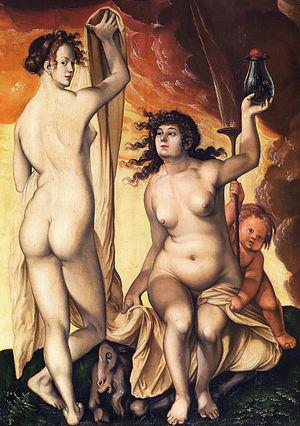
Un sorcier ou une sorcière est une personne qui pratique la sorcellerie. Si l'image du sorcier et de la sorcière est très variable selon les cultures, la sorcière est dans le monde occidental principalement associée à sa capacité à voler sur un balai, aux sabbats et à la chasse aux sorcières. Le sorcier est parfois associé au voyant, d'autres l'associent au chaman, qui est un spécialiste de la communication avec les puissances de la nature et les défunts. La sorcière est un personnage récurrent de l'imaginaire contemporain, à travers les contes, les romans, les films et les masques des fêtes populaires.
La Hingrie est un hameau faisant partie de Rombach-le-Franc, située dans le département du Haut-Rhin et la région Alsace.